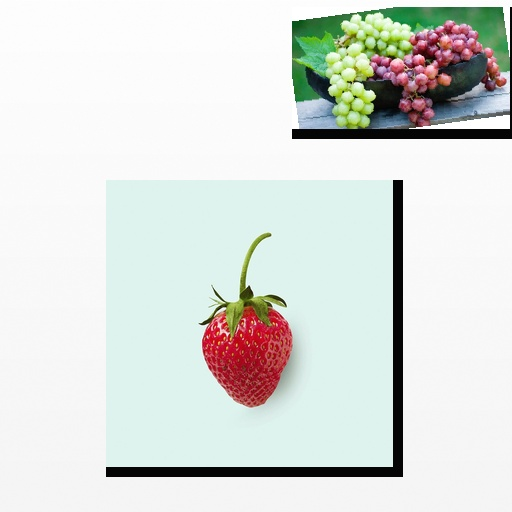
Food items: strawberry, grapes